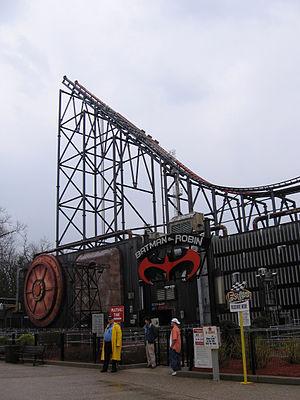
Batman and Robin: The Chiller étaient des méga montagnes russes lancées navette duel du parc Six Flags Great Adventure, situé à Jackson dans le New Jersey, aux États-Unis. Actuellement, les pièces sont stockées dans un coin du parc.